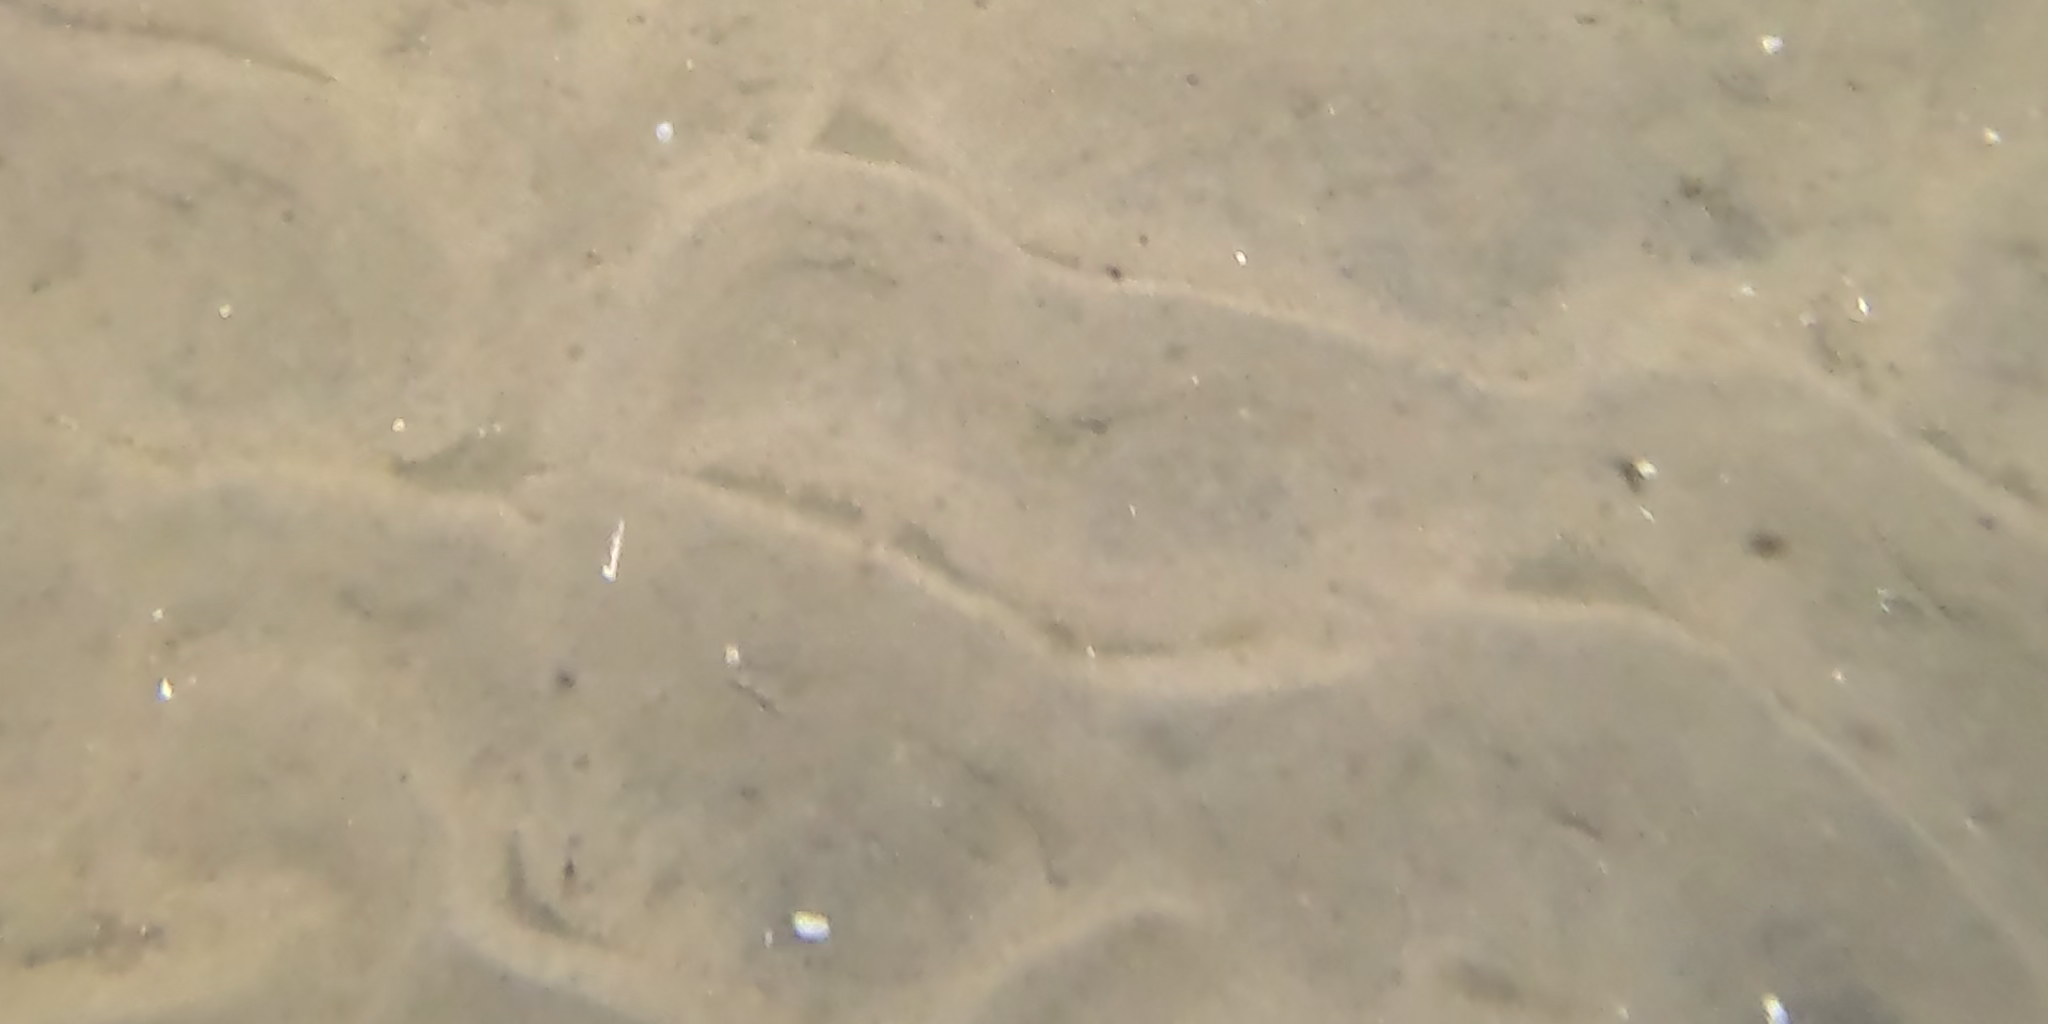
Seabed habitat: sand